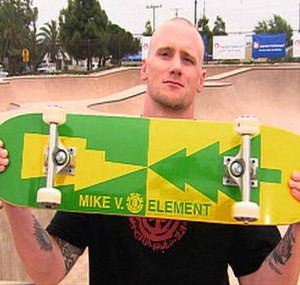
Mike Vallely
Mike Vallely er en amerikansk professionel skateboarder.